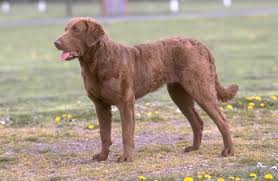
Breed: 215-n000075-Chesapeake_Bay_retriever